4 Devils

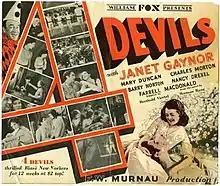
Poster

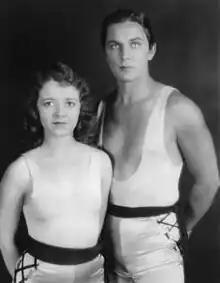
Janet Gaynor and Charles Morton

4 Devils (also known as Four Devils) is a lost 1928 American Synchronized sound drama film directed by German director F. W. Murnau and starring Janet Gaynor. While the 1928 version of the film had no audible dialog, it was released with a synchronized musical score with sound effects using the sound-on-film movietone process. The synchronized version had only a limited release. The film was withdrawn to add talking sequences and the final Part-Talkie version was released to theatres in June of 1929. Both versions appear to be lost.